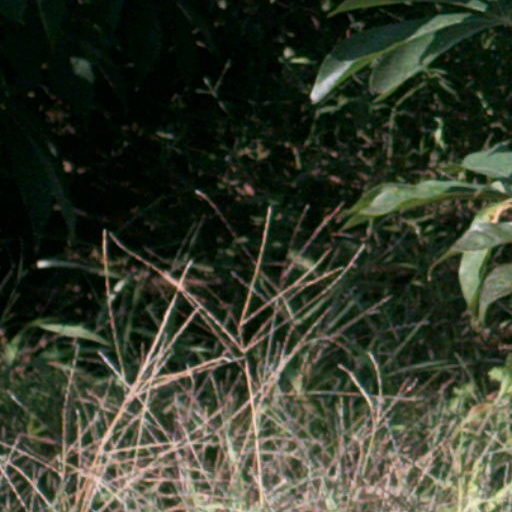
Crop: cassava